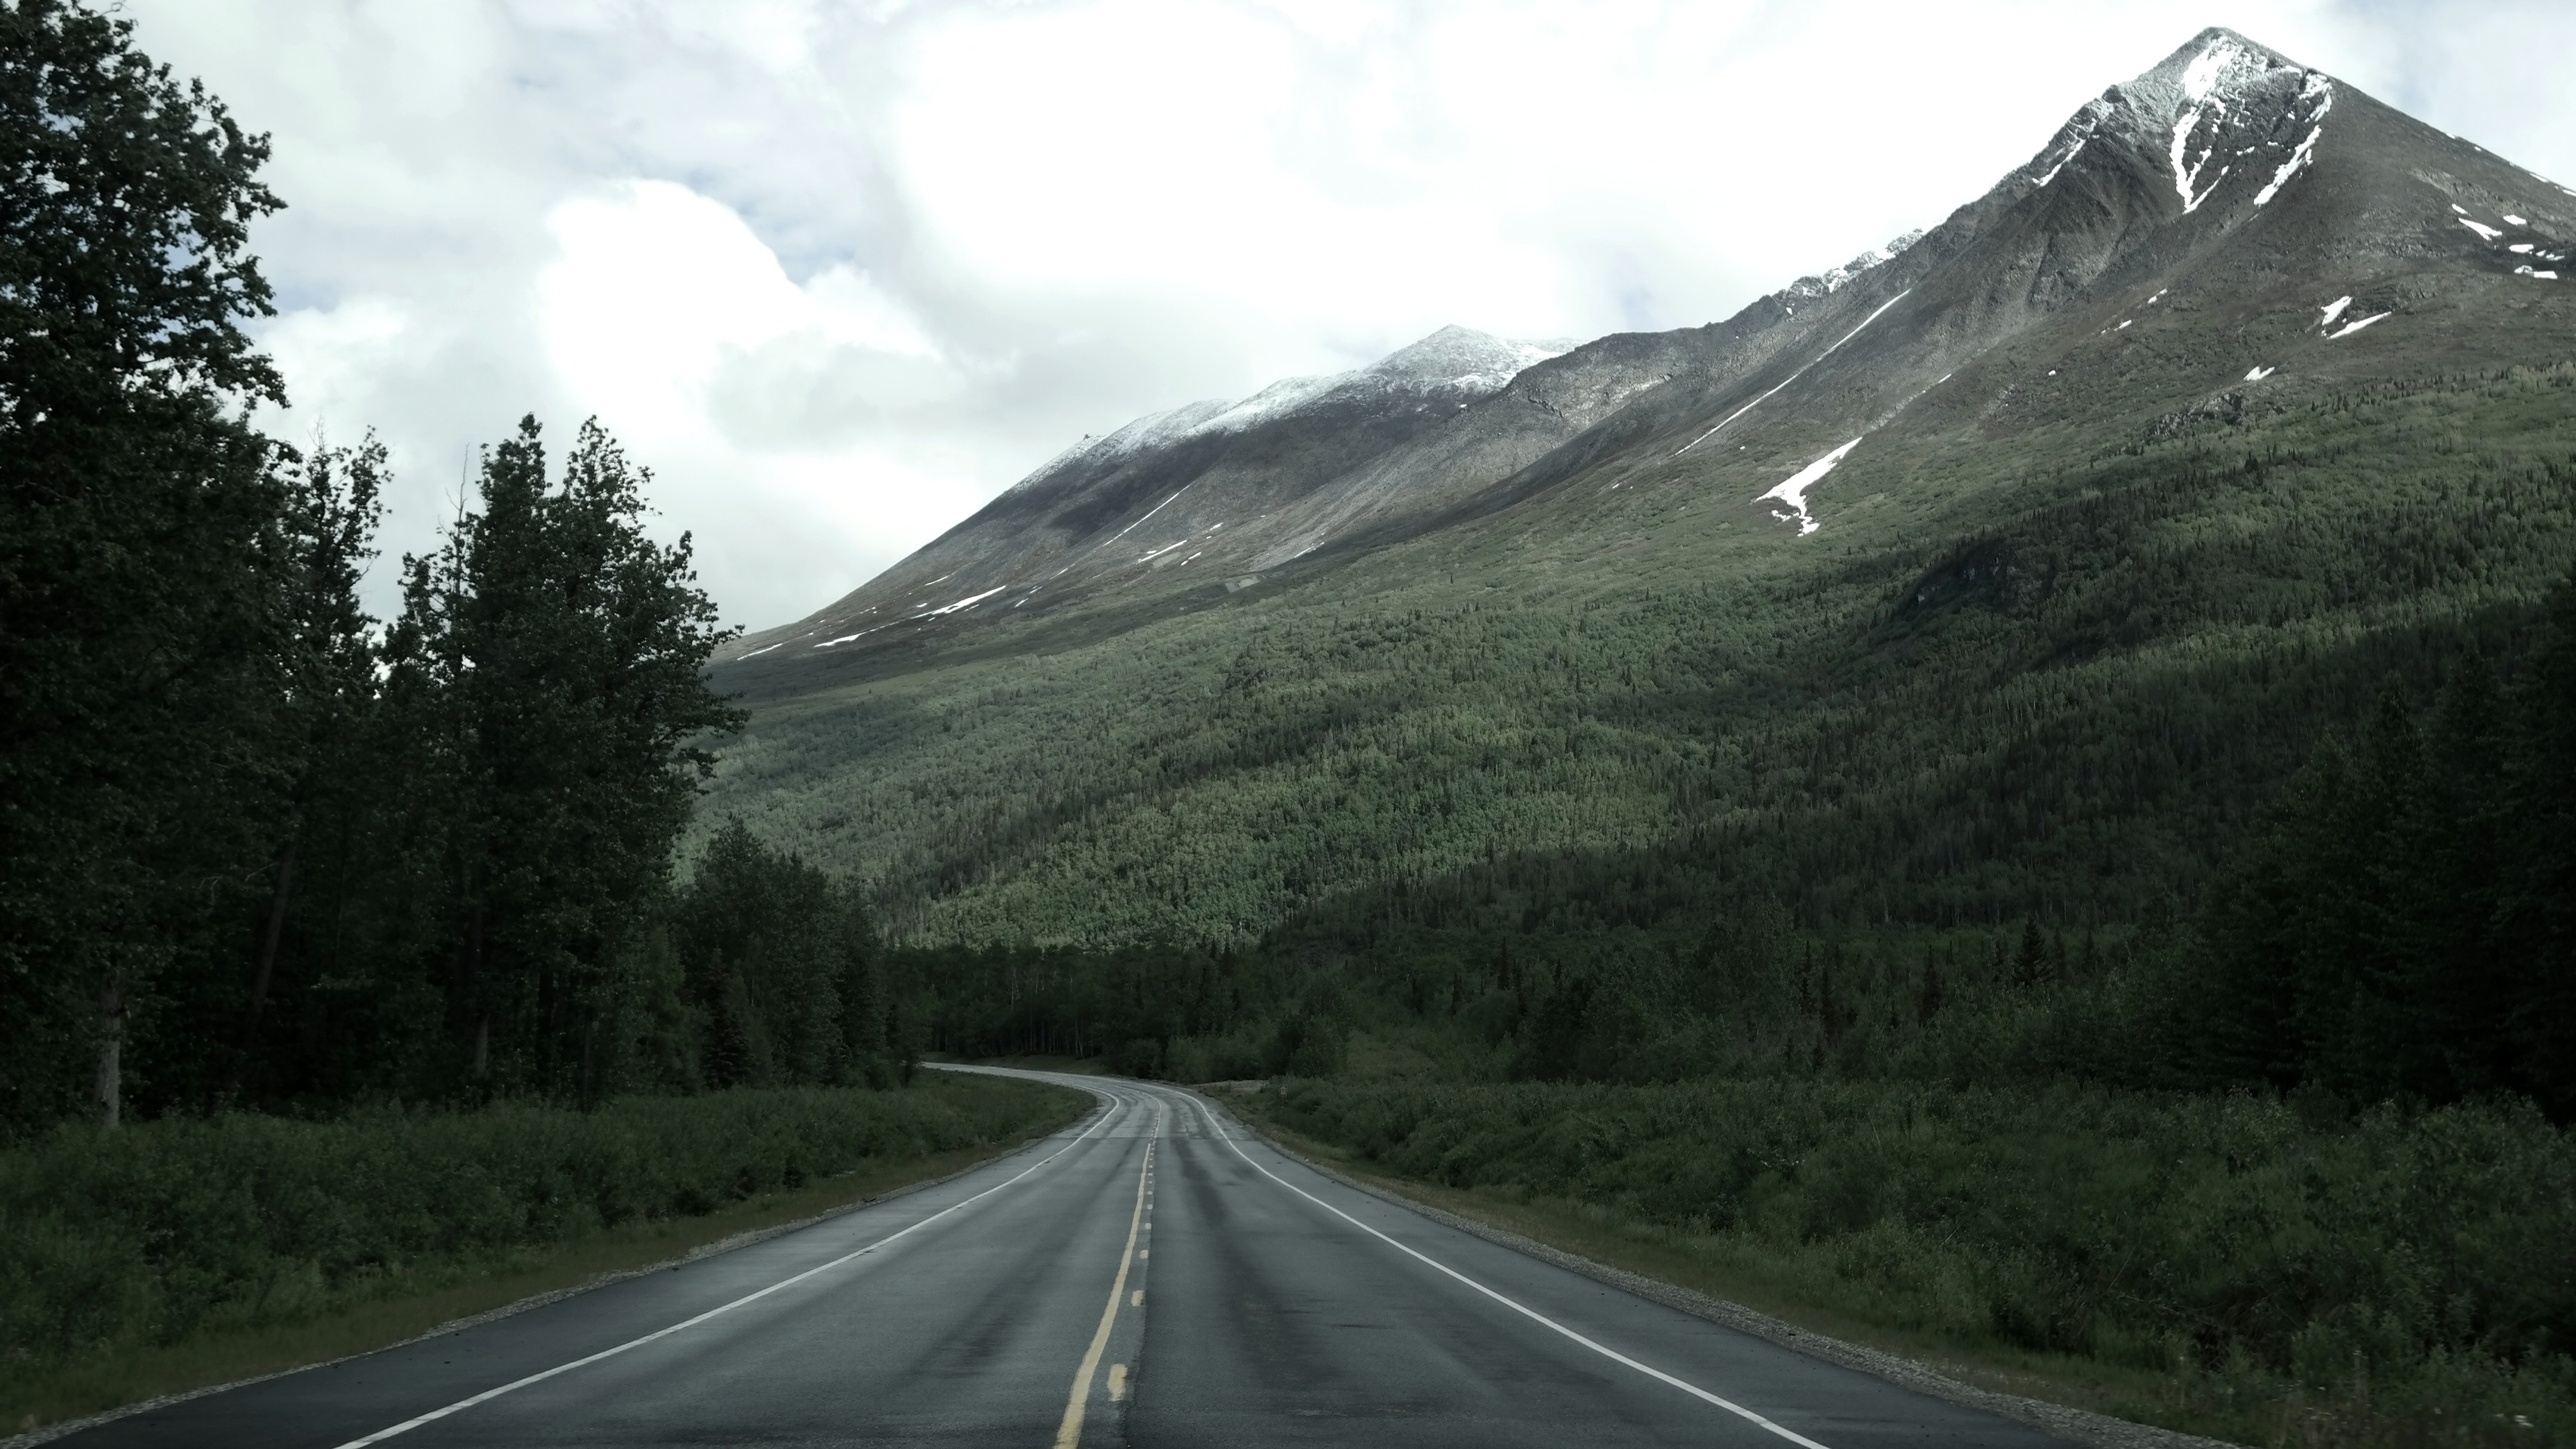
landscape, nature, forest, mountain, road, hill, highway, valley, mountain range, travel, highland, trees, road trip, alps, infrastructure, mountain pass, atmospheric phenomenon, mountainous landforms